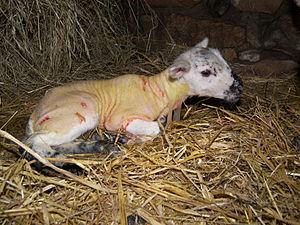
Agneau juste àprès l'agnelage
L'agneau, autrefois agnel, est le jeune mouton mâle âgé de moins d'un an ; la femelle est appelée l'agnelle. Petit de la brebis et du bélier, il s'agit d'un animal d'élevage.